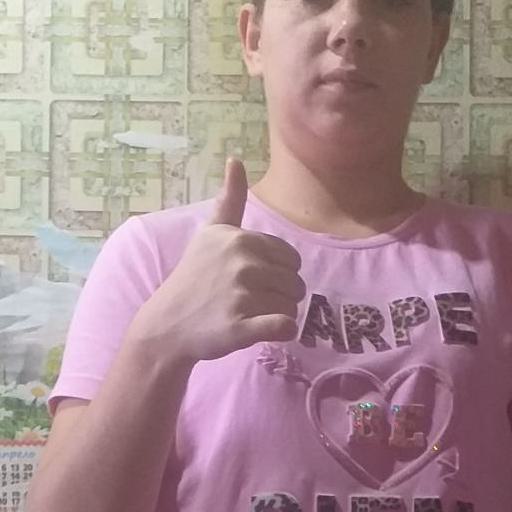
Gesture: like